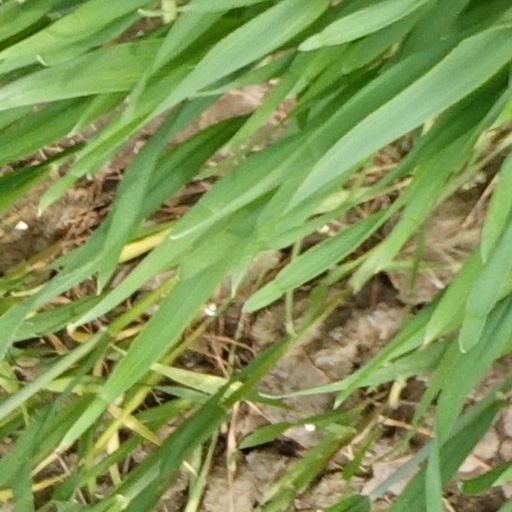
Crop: wheat